Alexander Green (executioner)

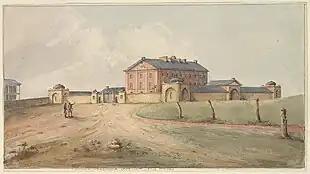
The convict barracks at Hyde Park in Sydney.

In early 1826 Green was brought back to Sydney and housed at the Hyde Park Barracks, where he was employed as "a probationer flagellator", also known as a scourger or flogger, whose job was to inflict floggings on those who had received a judicial sentence of corporal punishment. At about that time Robert Dawson, the manager of the Australian Agricultural Company (A.A.Co.), wrote to the Colonial Secretary requesting the services of a flagellator to be attached to the police at Port Stephens. The company was commencing operations in the area, making use of a large contingent of convicts. Green volunteered for the position and he was sent by boat from Sydney to Port Stephens.